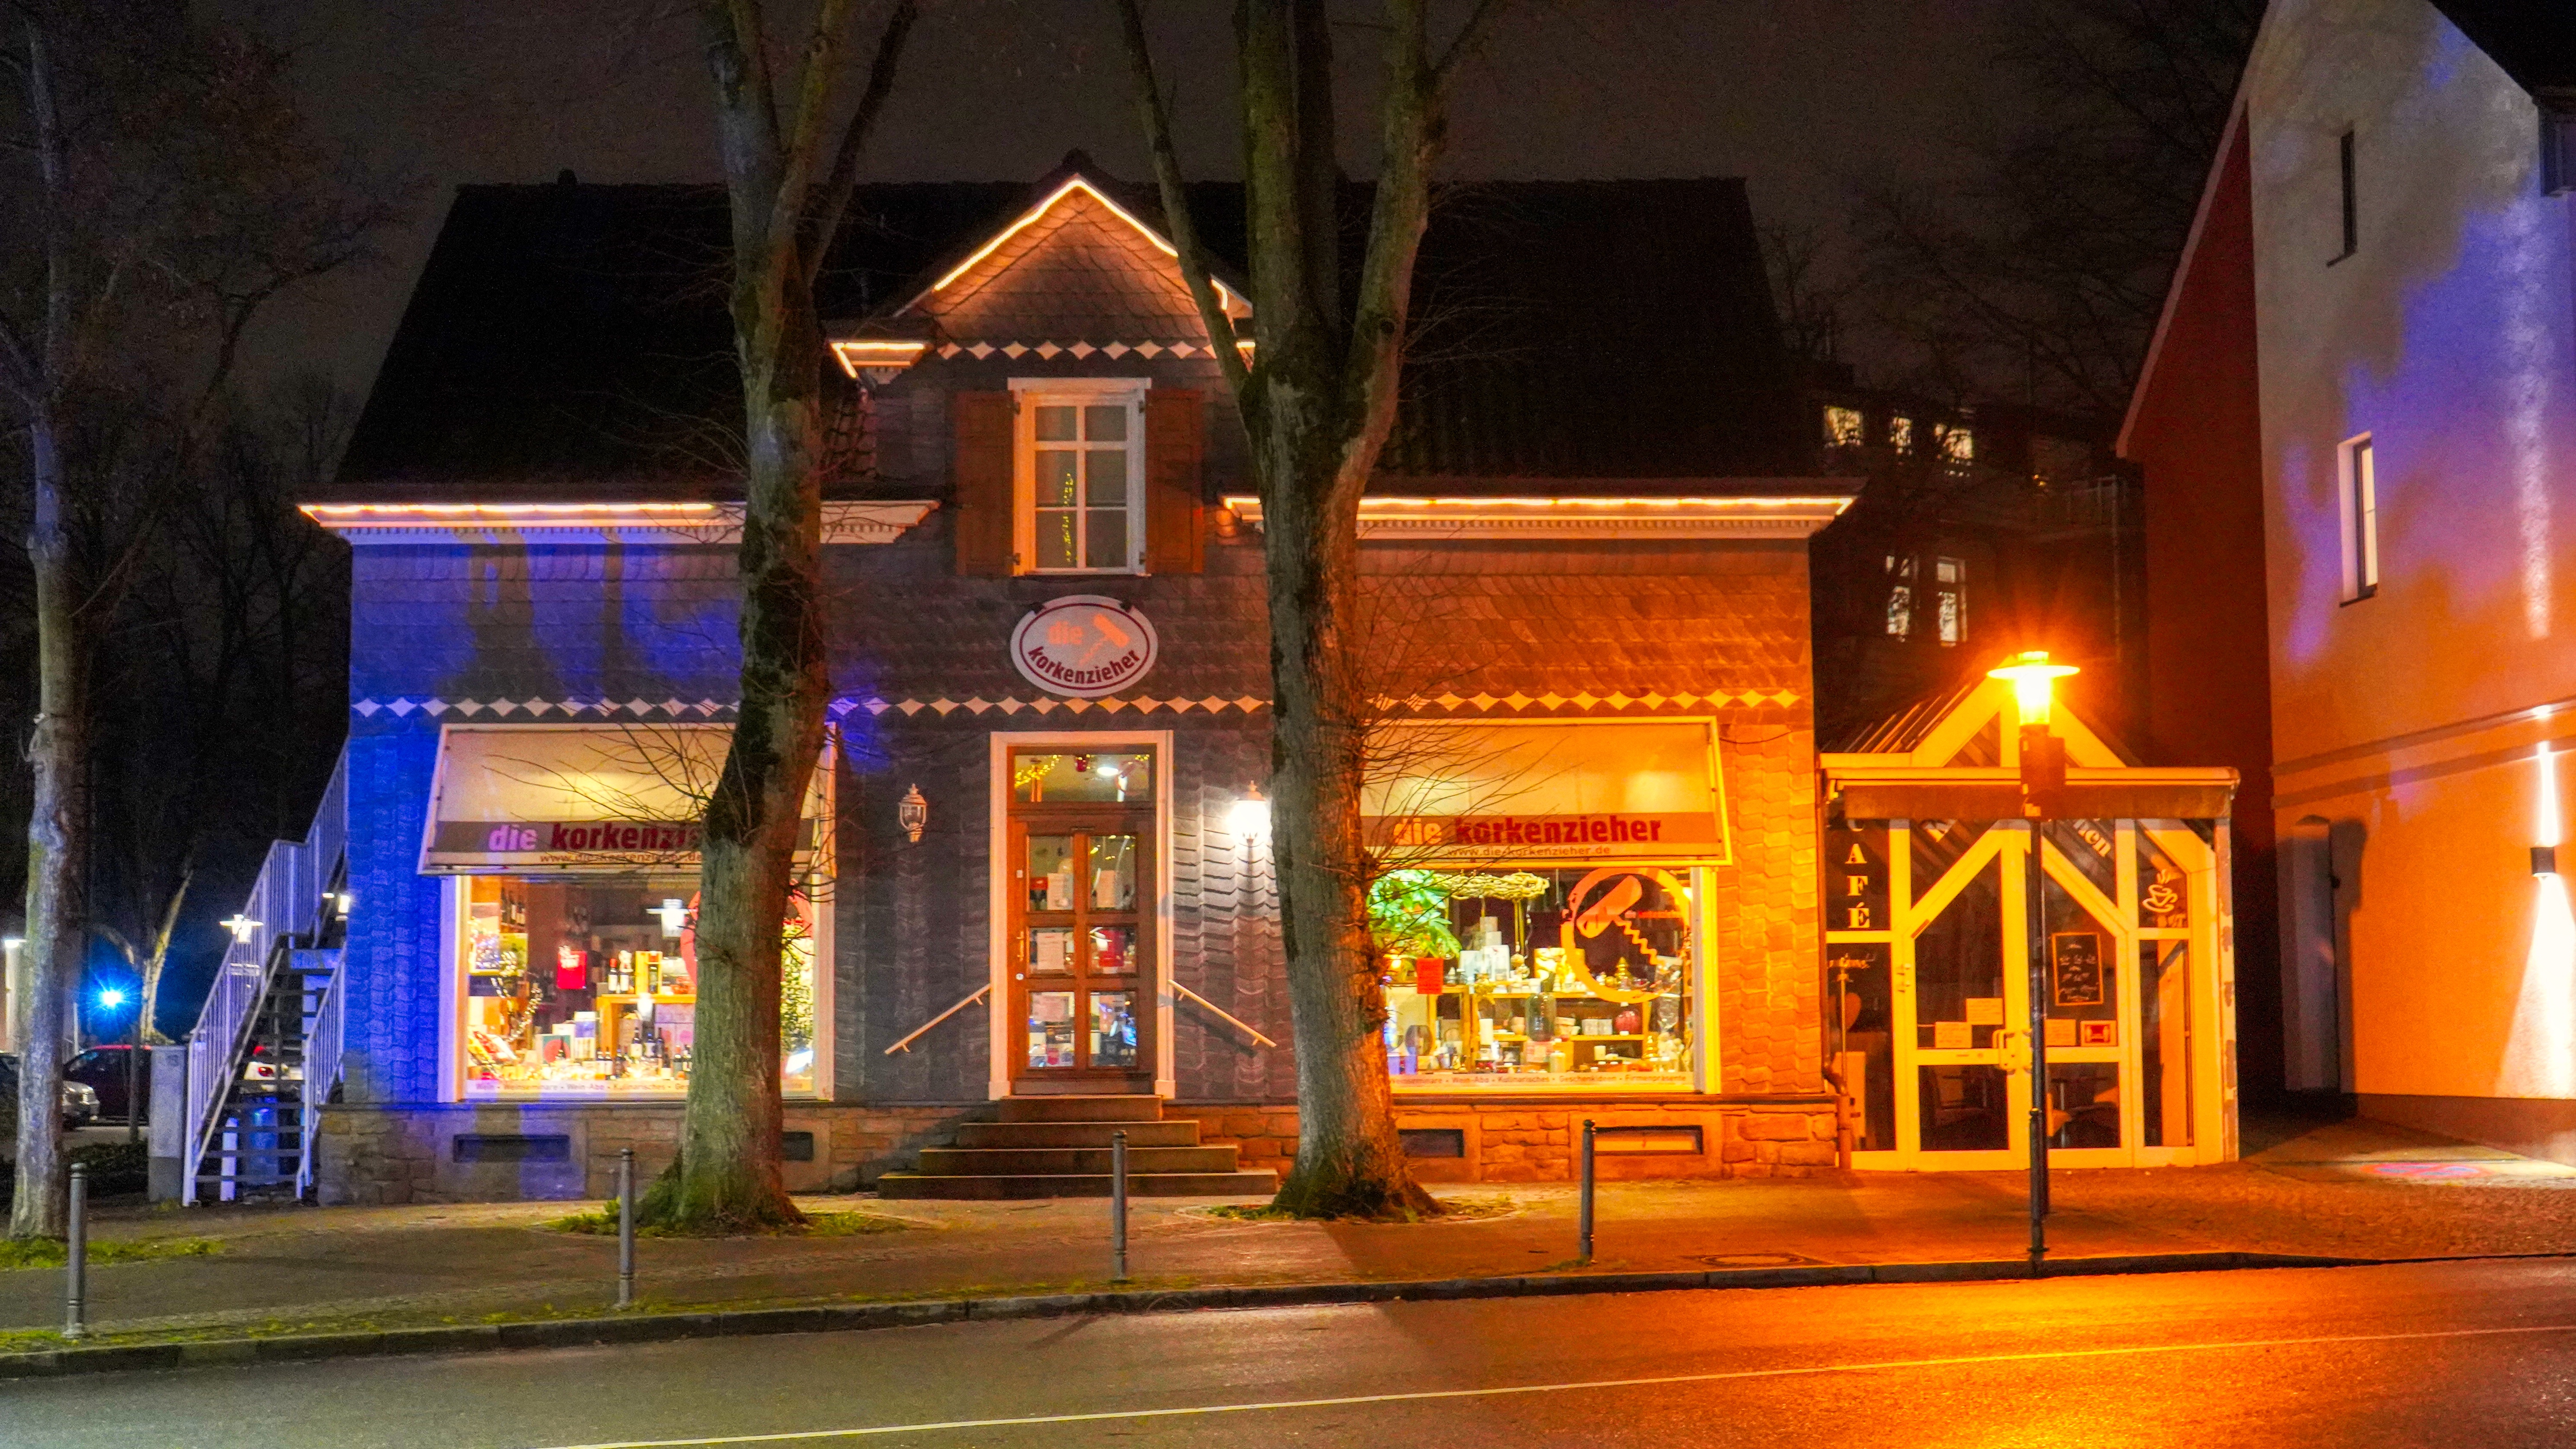
natural, window, building, electricity, tree, facade, city, midnight, christmas decoration, gas, darkness, event, mixed use, neon, house, landscape lighting, light fixture, evening, home, street, street light, christmas lights, downtown, christmas, winter, interior design, night, holiday, plant, tourist attraction, Security lighting, art, automotive lighting